Japanische Internationale Schule zu Berlin

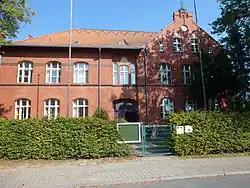

The is a Japanese international school ("nihonjin gakkō") located in the Wannsee area of Steglitz-Zehlendorf, Berlin, Germany.